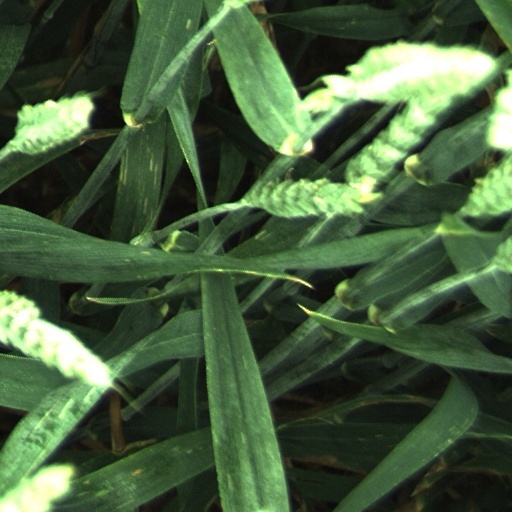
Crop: wheat